Thomas W. Ferry

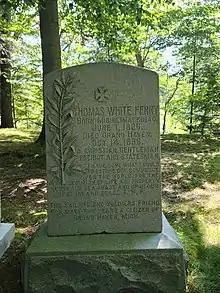
Ferry's grave

Following his political defeat, Ferry travelled in Europe for three years to recover his mental and physical health. When he returned to Grand Haven in 1886 he worked to manage his businesses and repay his debts.